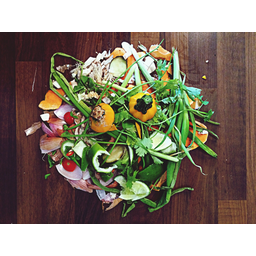
Label: trash